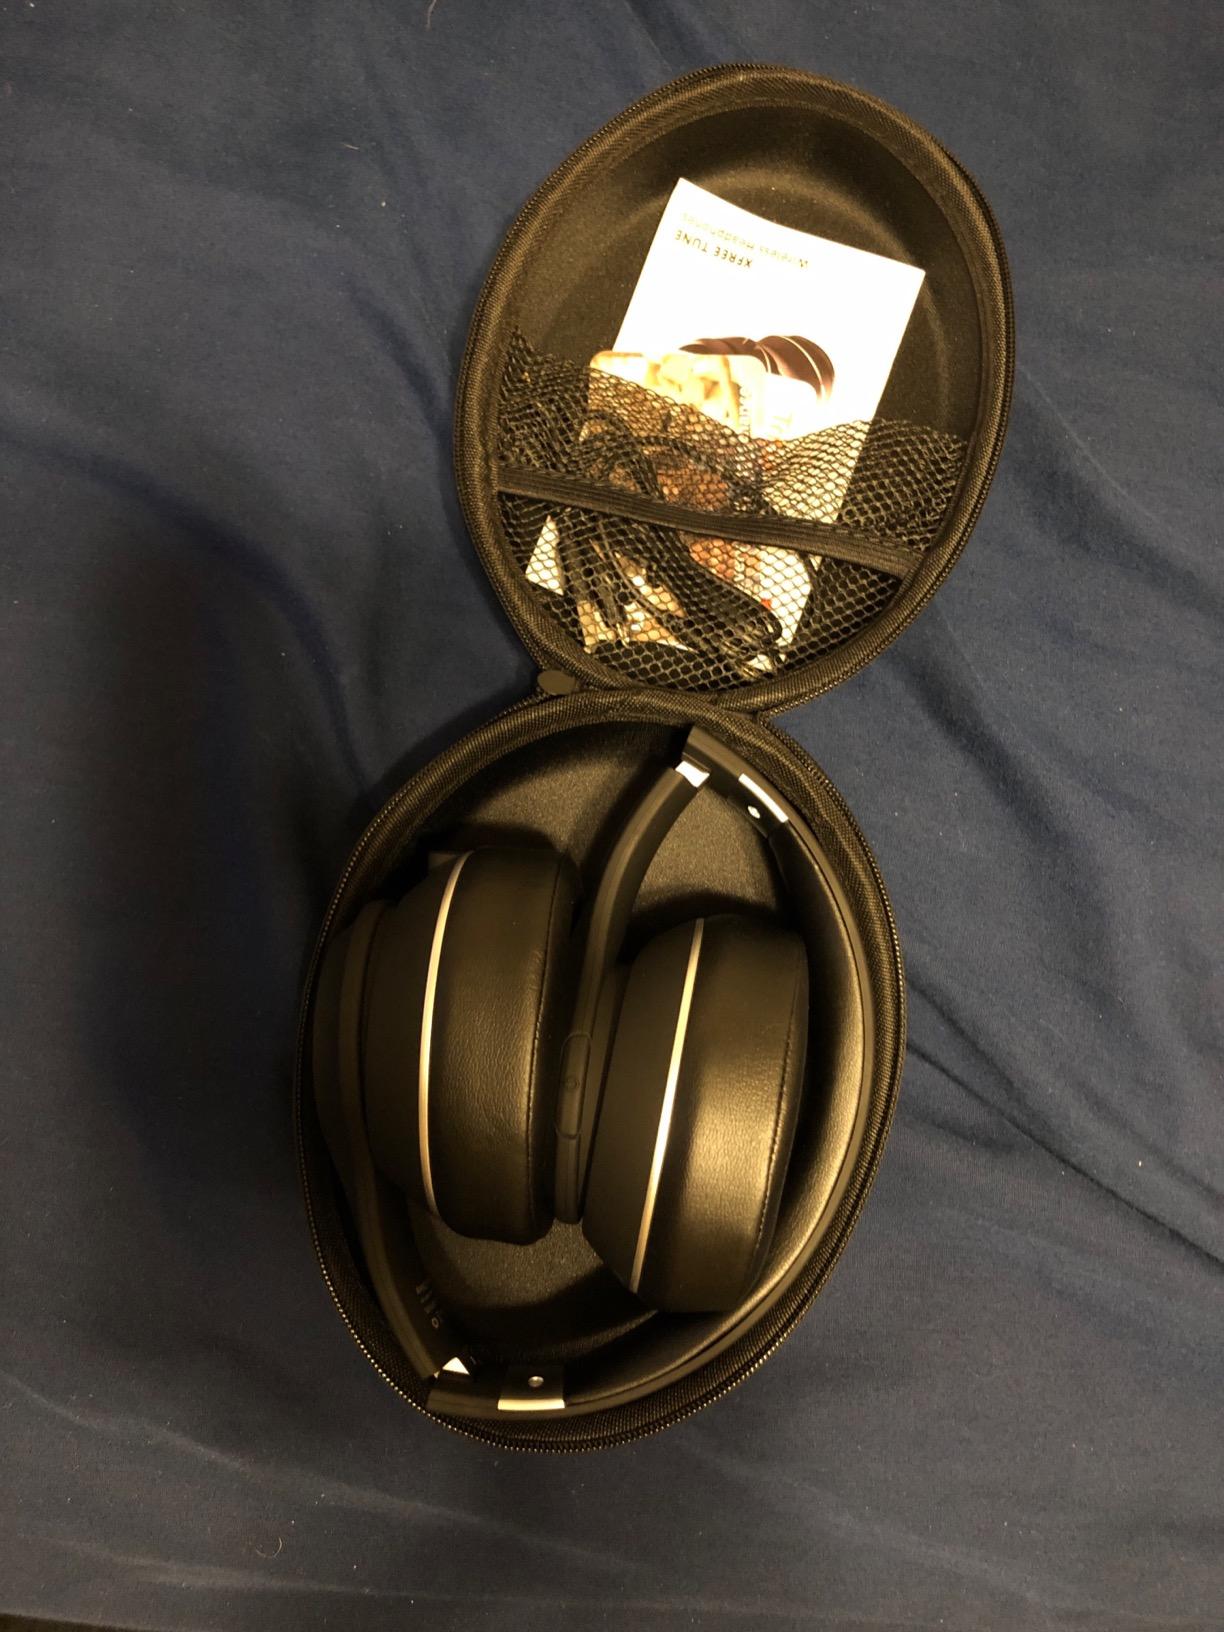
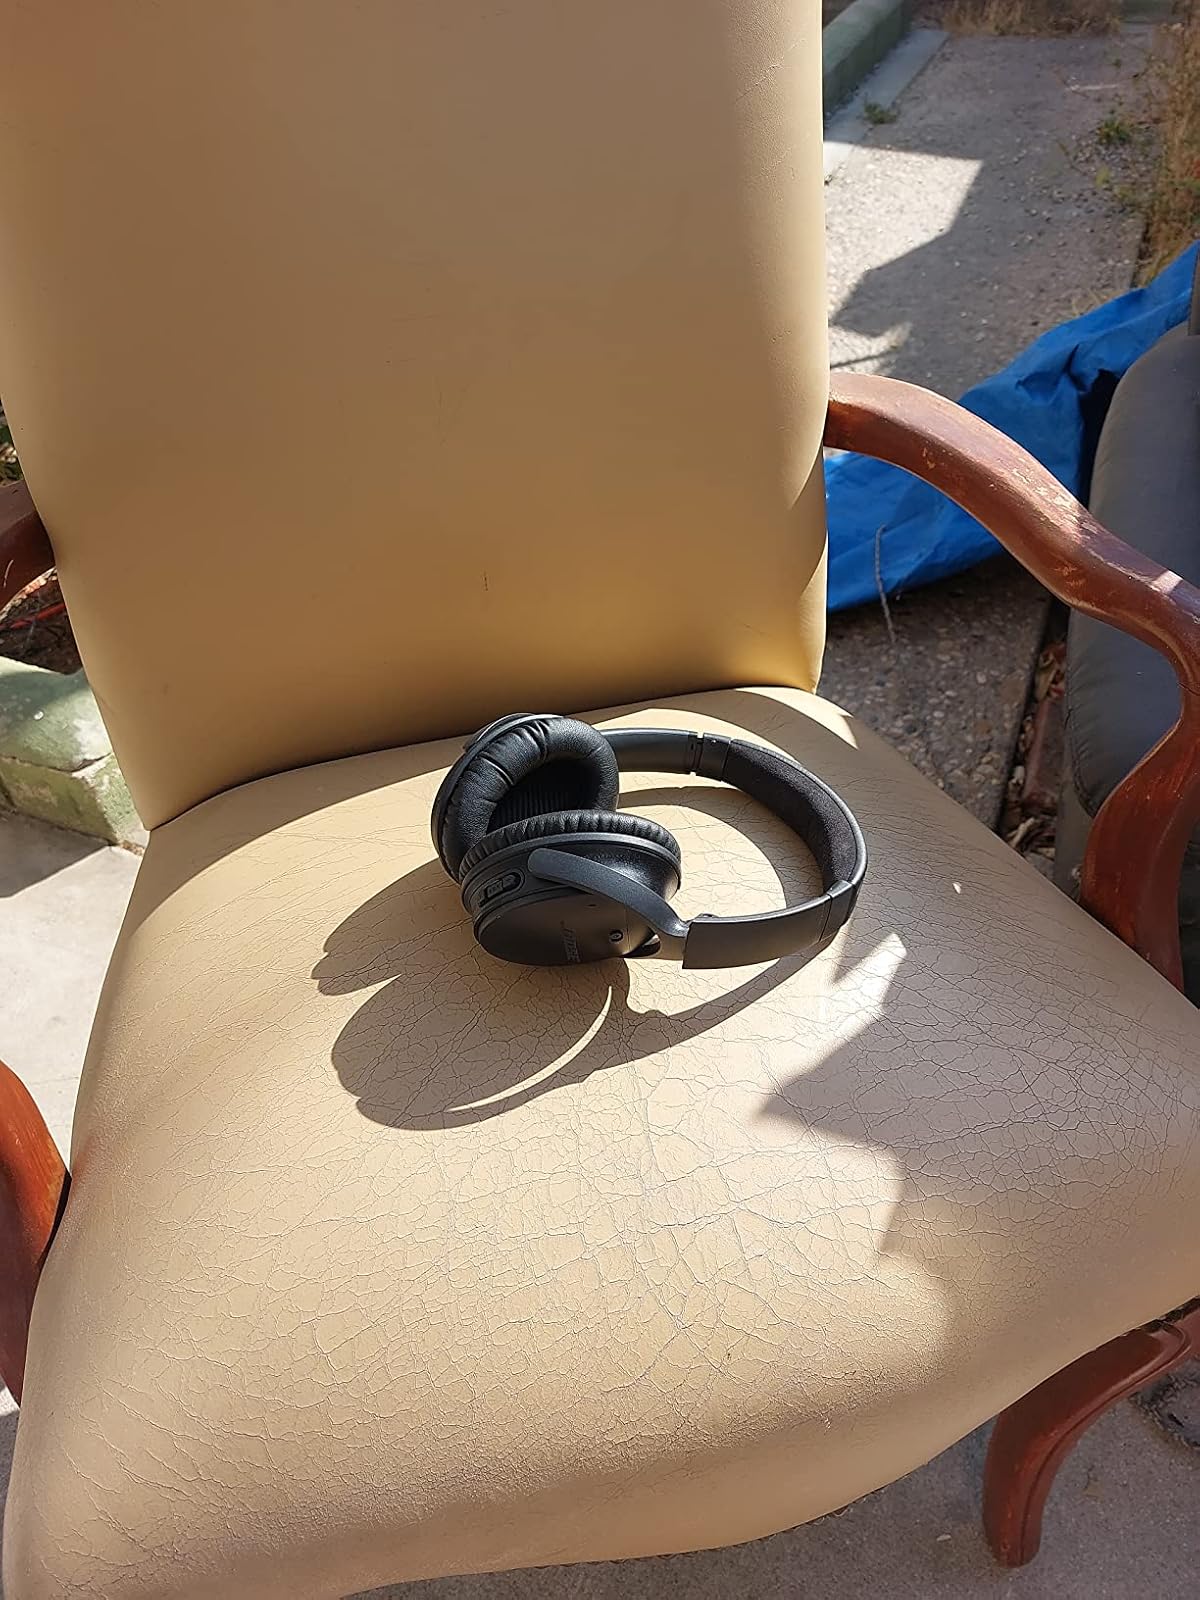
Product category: headphones
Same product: no